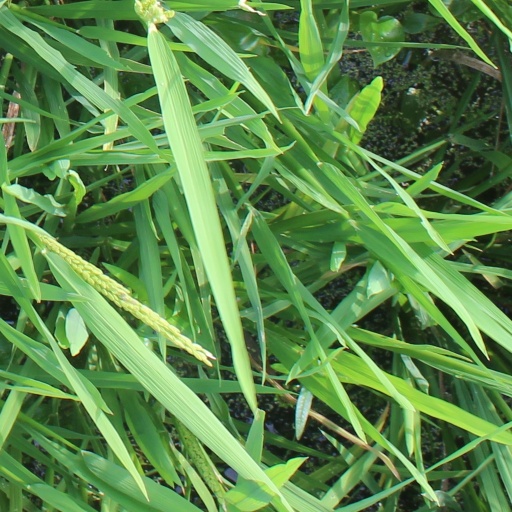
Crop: rice